Avondale Agricultural Research Station

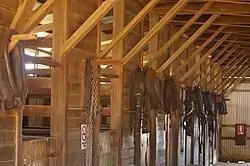
Inside the stables at Avondale

Upon Carey's death in March 1889, Avondale was inherited by his 16-year-old grand nephew William Herbert deLisle. deLisle arrived and took up residence there in 1893, and assumed the land title in 1894. Avondale had been a pastoral property until deLisle's arrival, over the next ten years sections of the estate were sold off to fund its development. During this period, the house was expanded and the stable built, which included 20 horse stalls with hollow walls and an overhead loft. The hollow walls enable feed from the loft to gravitate directly to the feed bins in each stall.